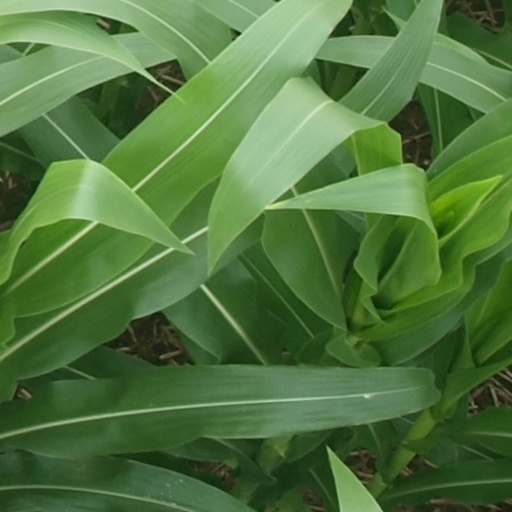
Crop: maize; corn